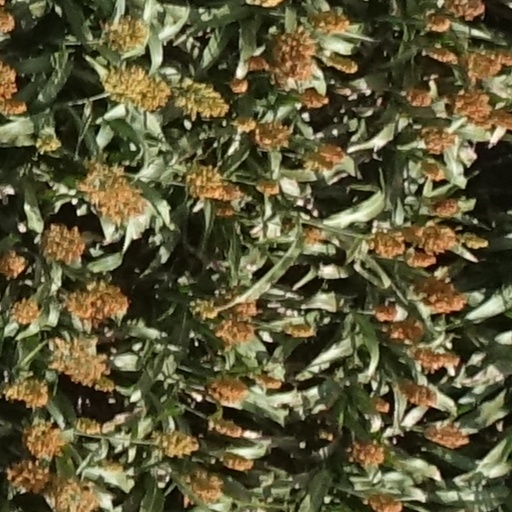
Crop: sorghum